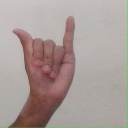
अक्षर: य